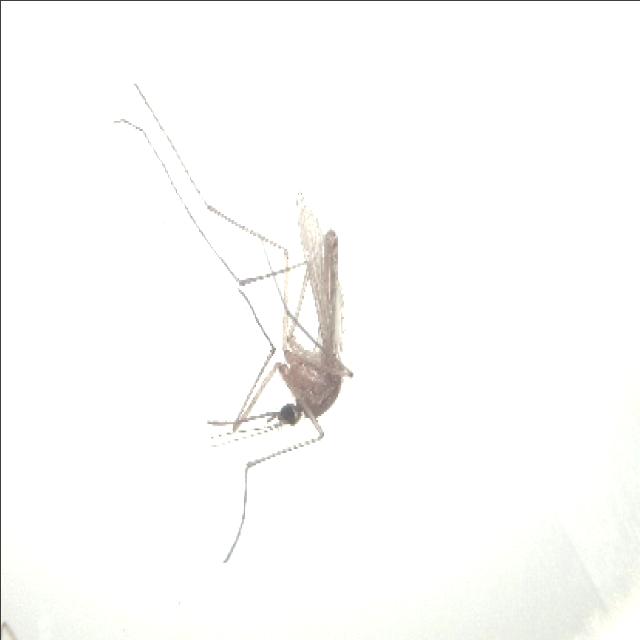
Species: culex_pipiens